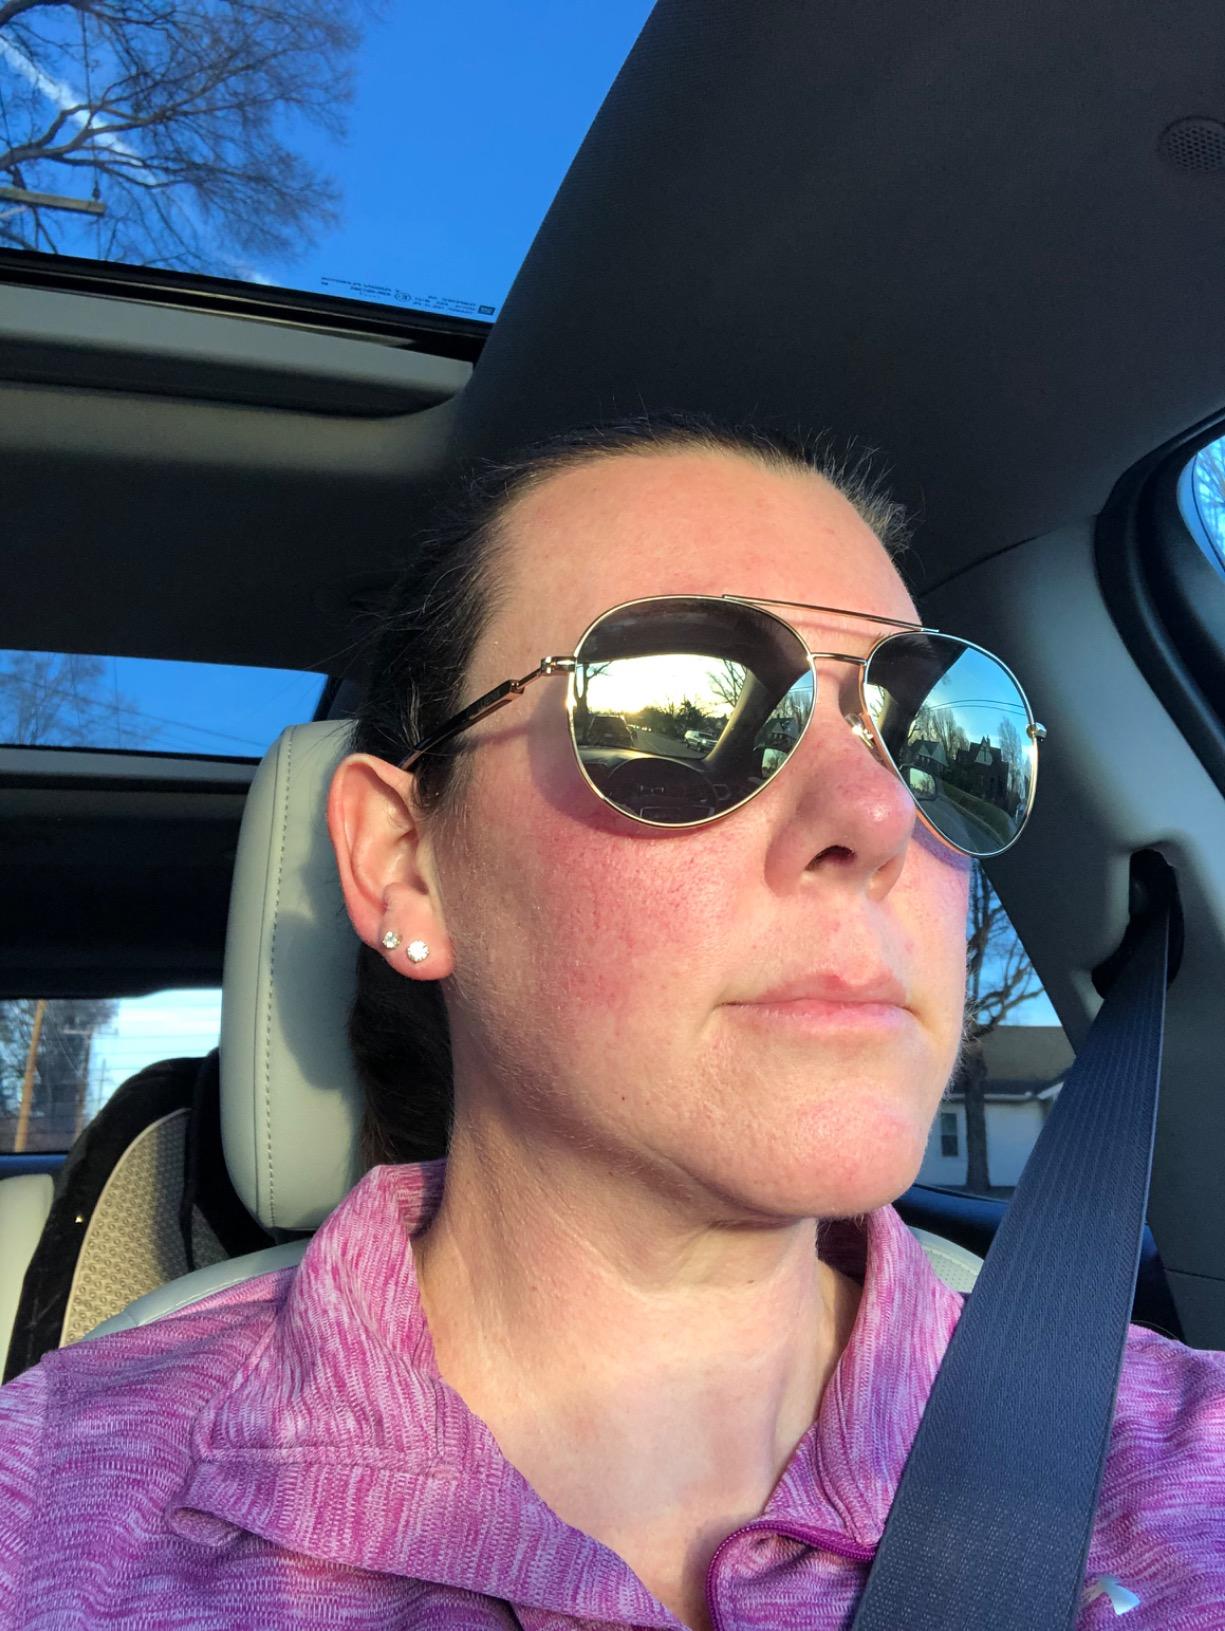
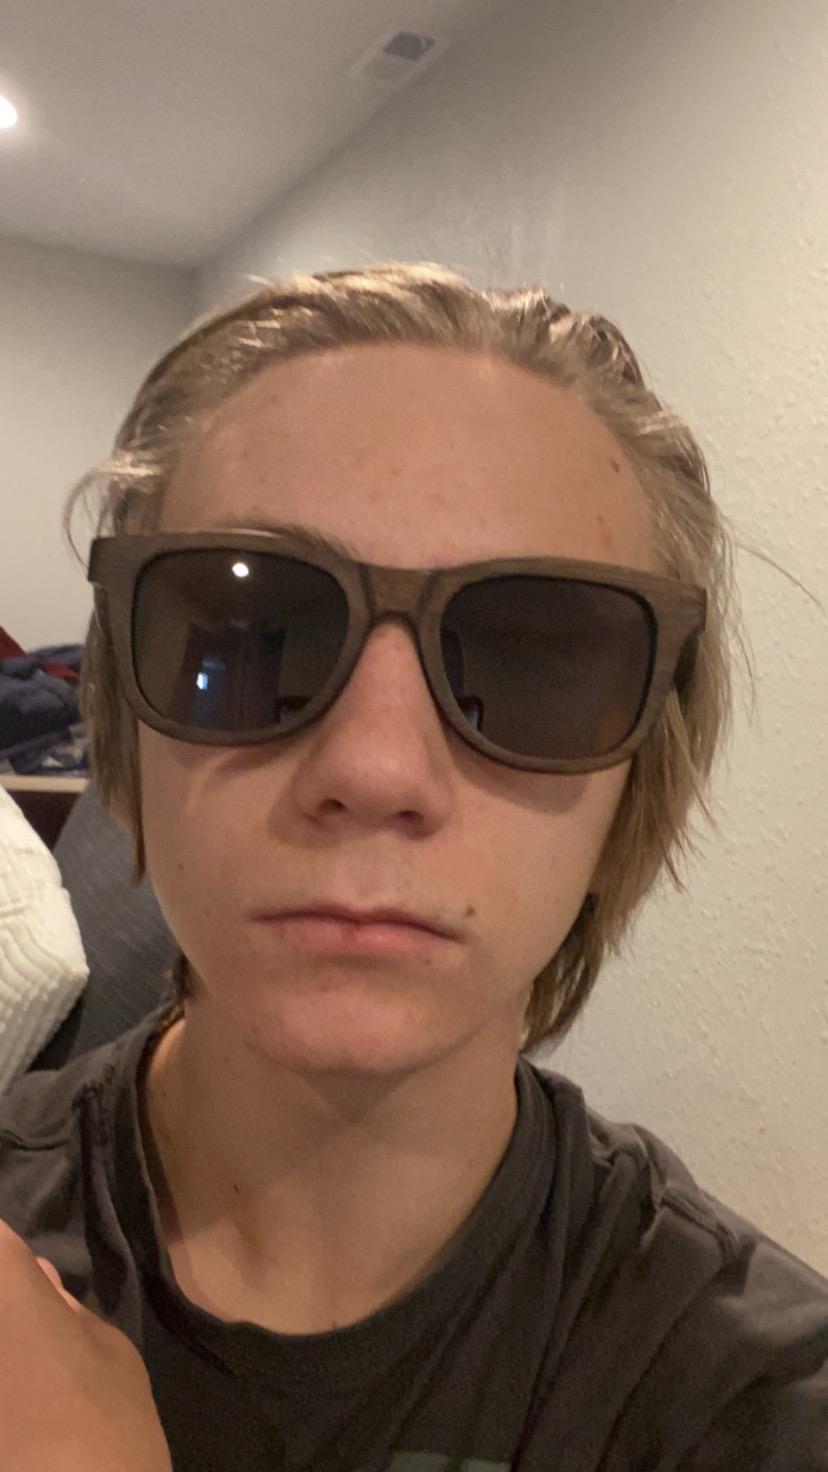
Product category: accessories_sunglasses
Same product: no